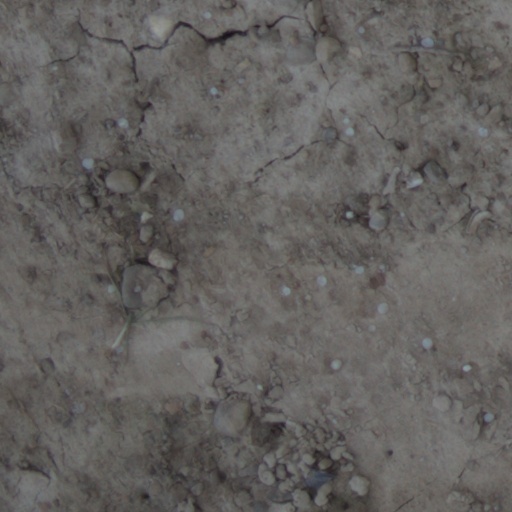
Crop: wheat